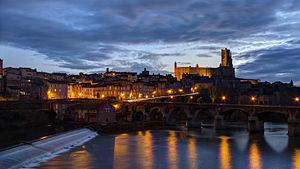
L'Occitanie est une région administrative française créée par la réforme territoriale de 2014 comportant 13 départements, et qui résulte de la fusion des anciennes régions Languedoc-Roussillon et Midi-Pyrénées. Temporairement appelée Languedoc-Roussillon-Midi-Pyrénées, le nom « Occitanie » est officiel depuis le 28 septembre 2016 et effectif depuis le 30 septembre 2016. S'il est sous-titré « Pyrénées-Méditerranée » par le conseil régional, ce sous-titre n'apparaît pas dans le Journal officiel de la République française. Le conseil régional est présidée par Carole Delga depuis le 4 janvier 2016, et son chef-lieu est Toulouse.